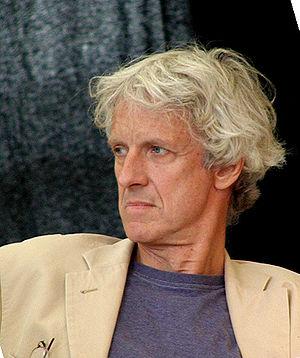
Mathieu Carrière, né le 2 août 1950 à Hanovre, est un acteur allemand.